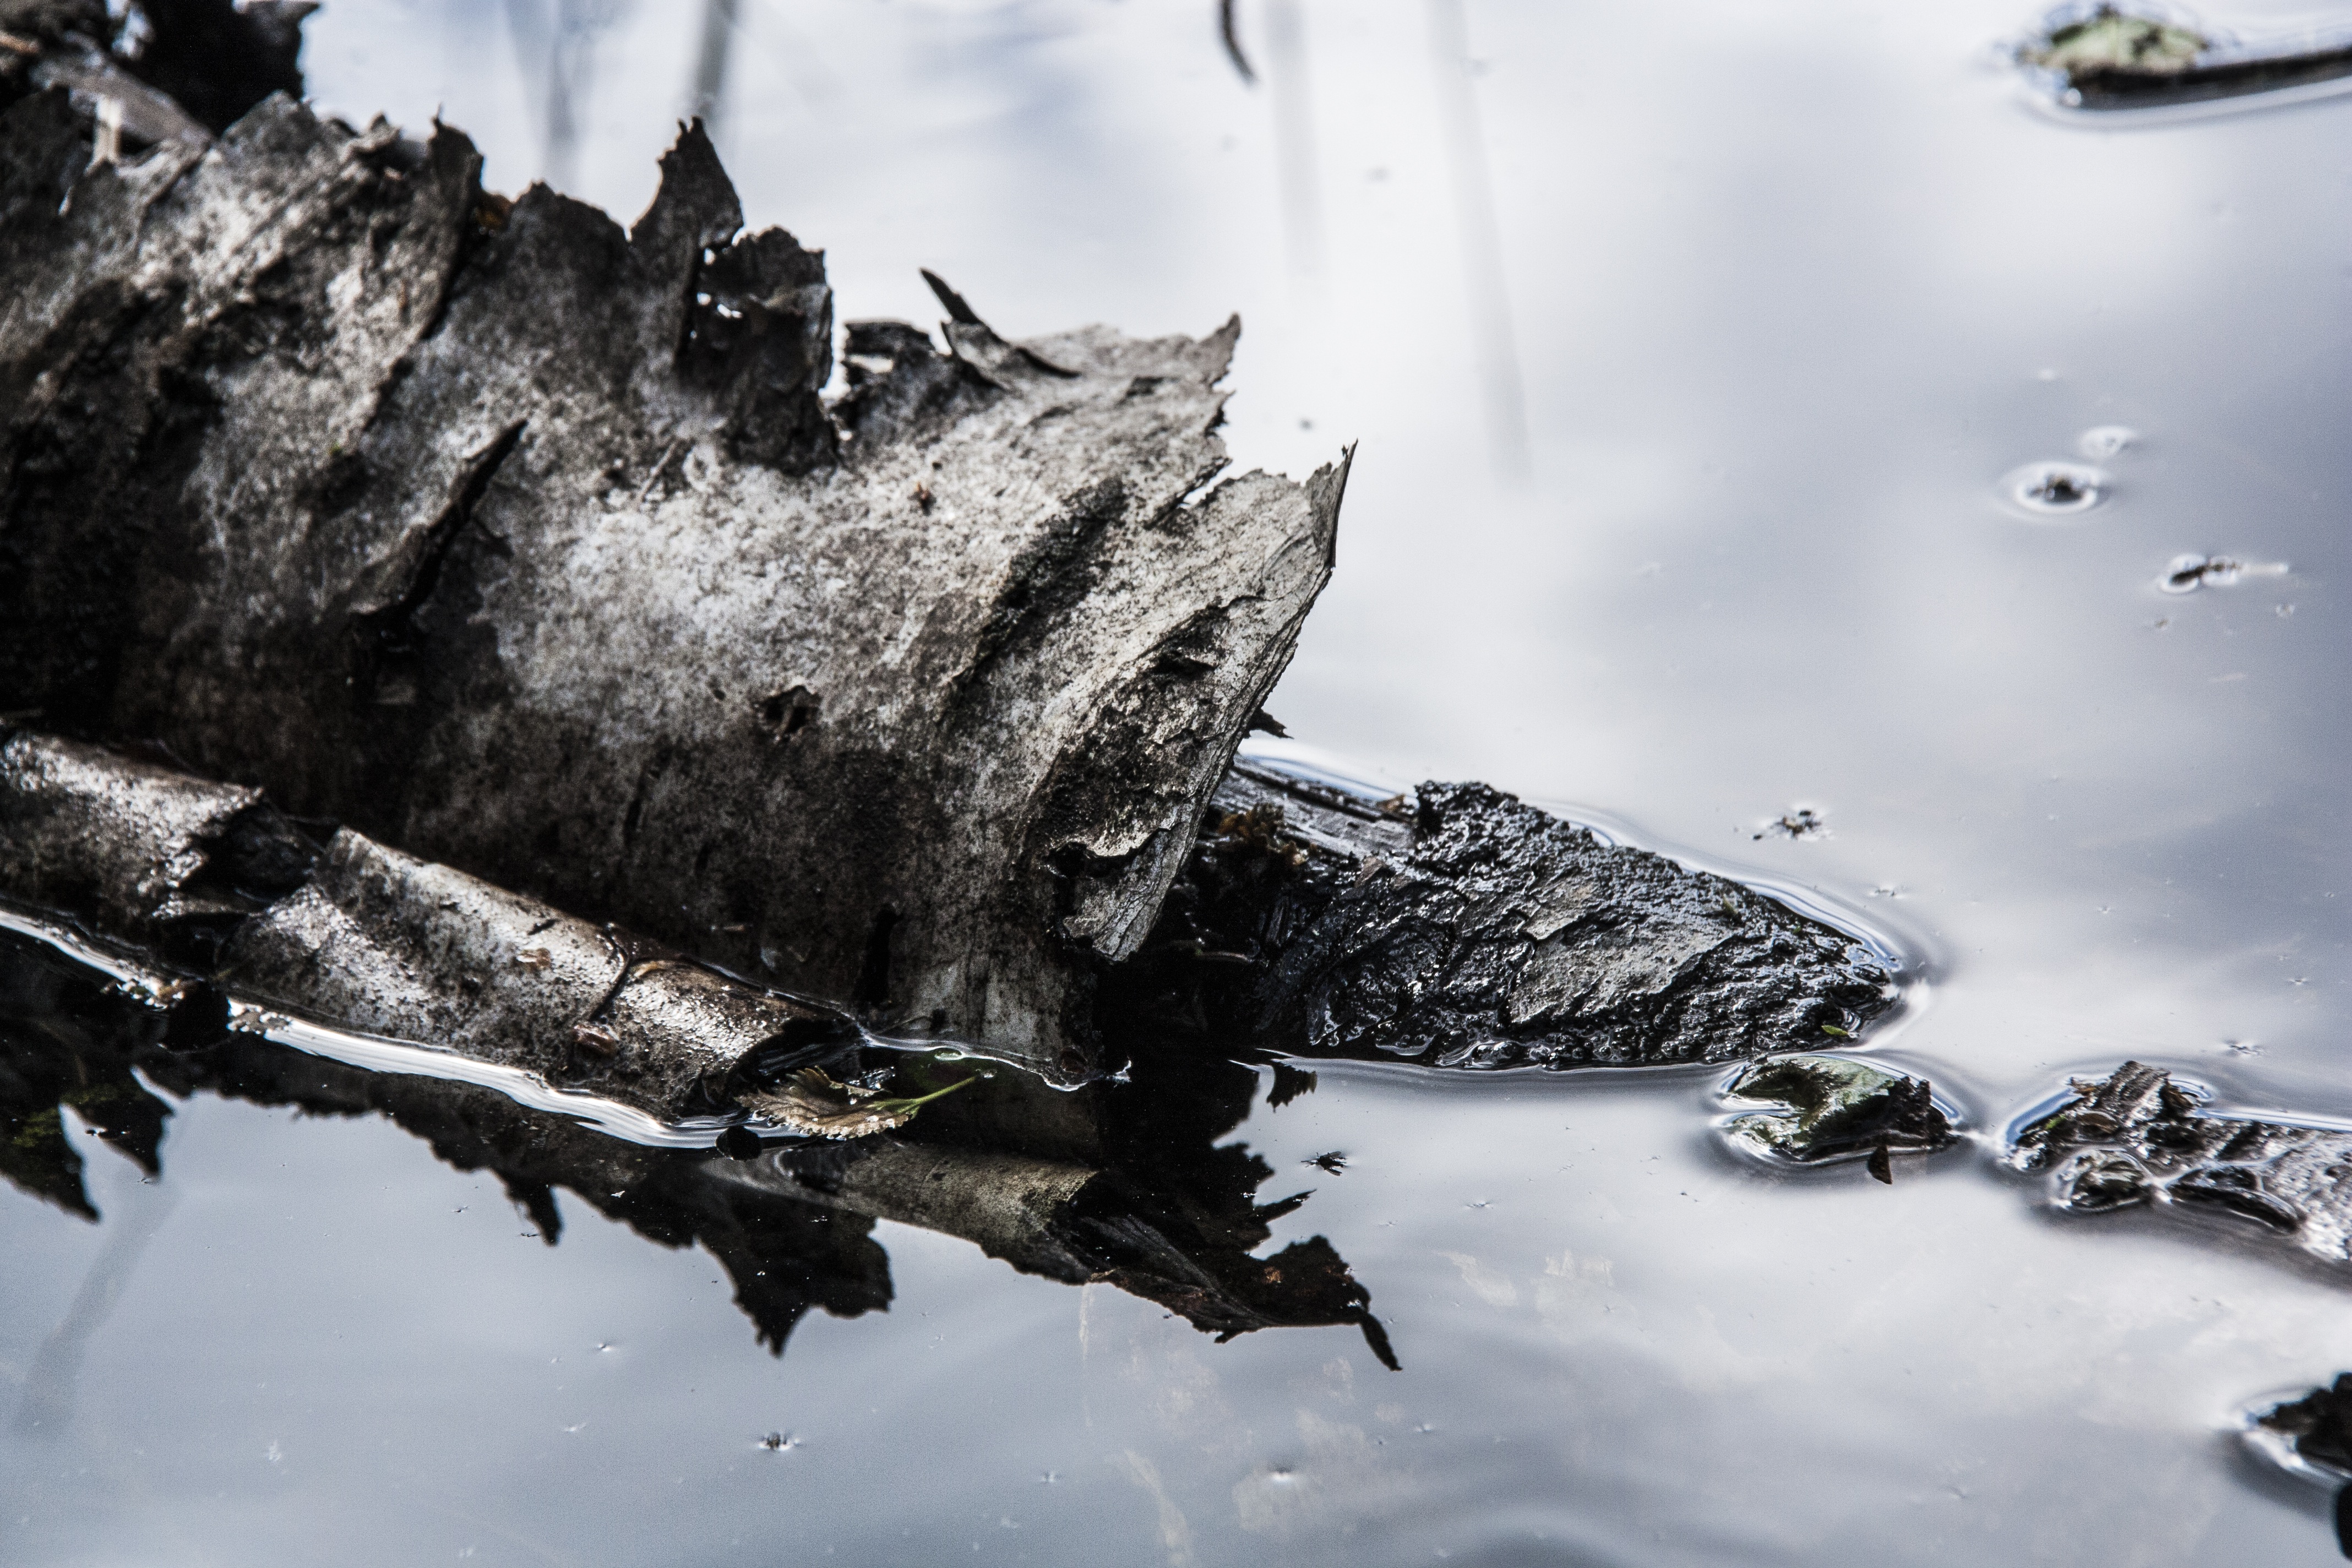
tree, water, nature, branch, snow, winter, leaf, bark, ice, reflection, weather, season, freezing